Burning Tires 3D

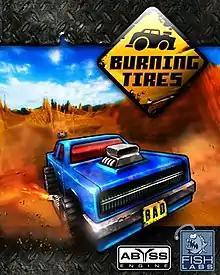

Burning Tires 3D is an iOS racing game developed by German studio Deep Silver Fishlabs and released January 13, 2009.